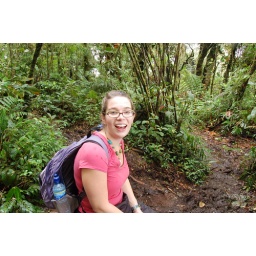
lizzie and i hiked 5km in the santa elena cloud forest through lots of mud. it was awesome.